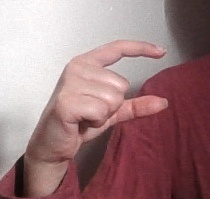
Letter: dal